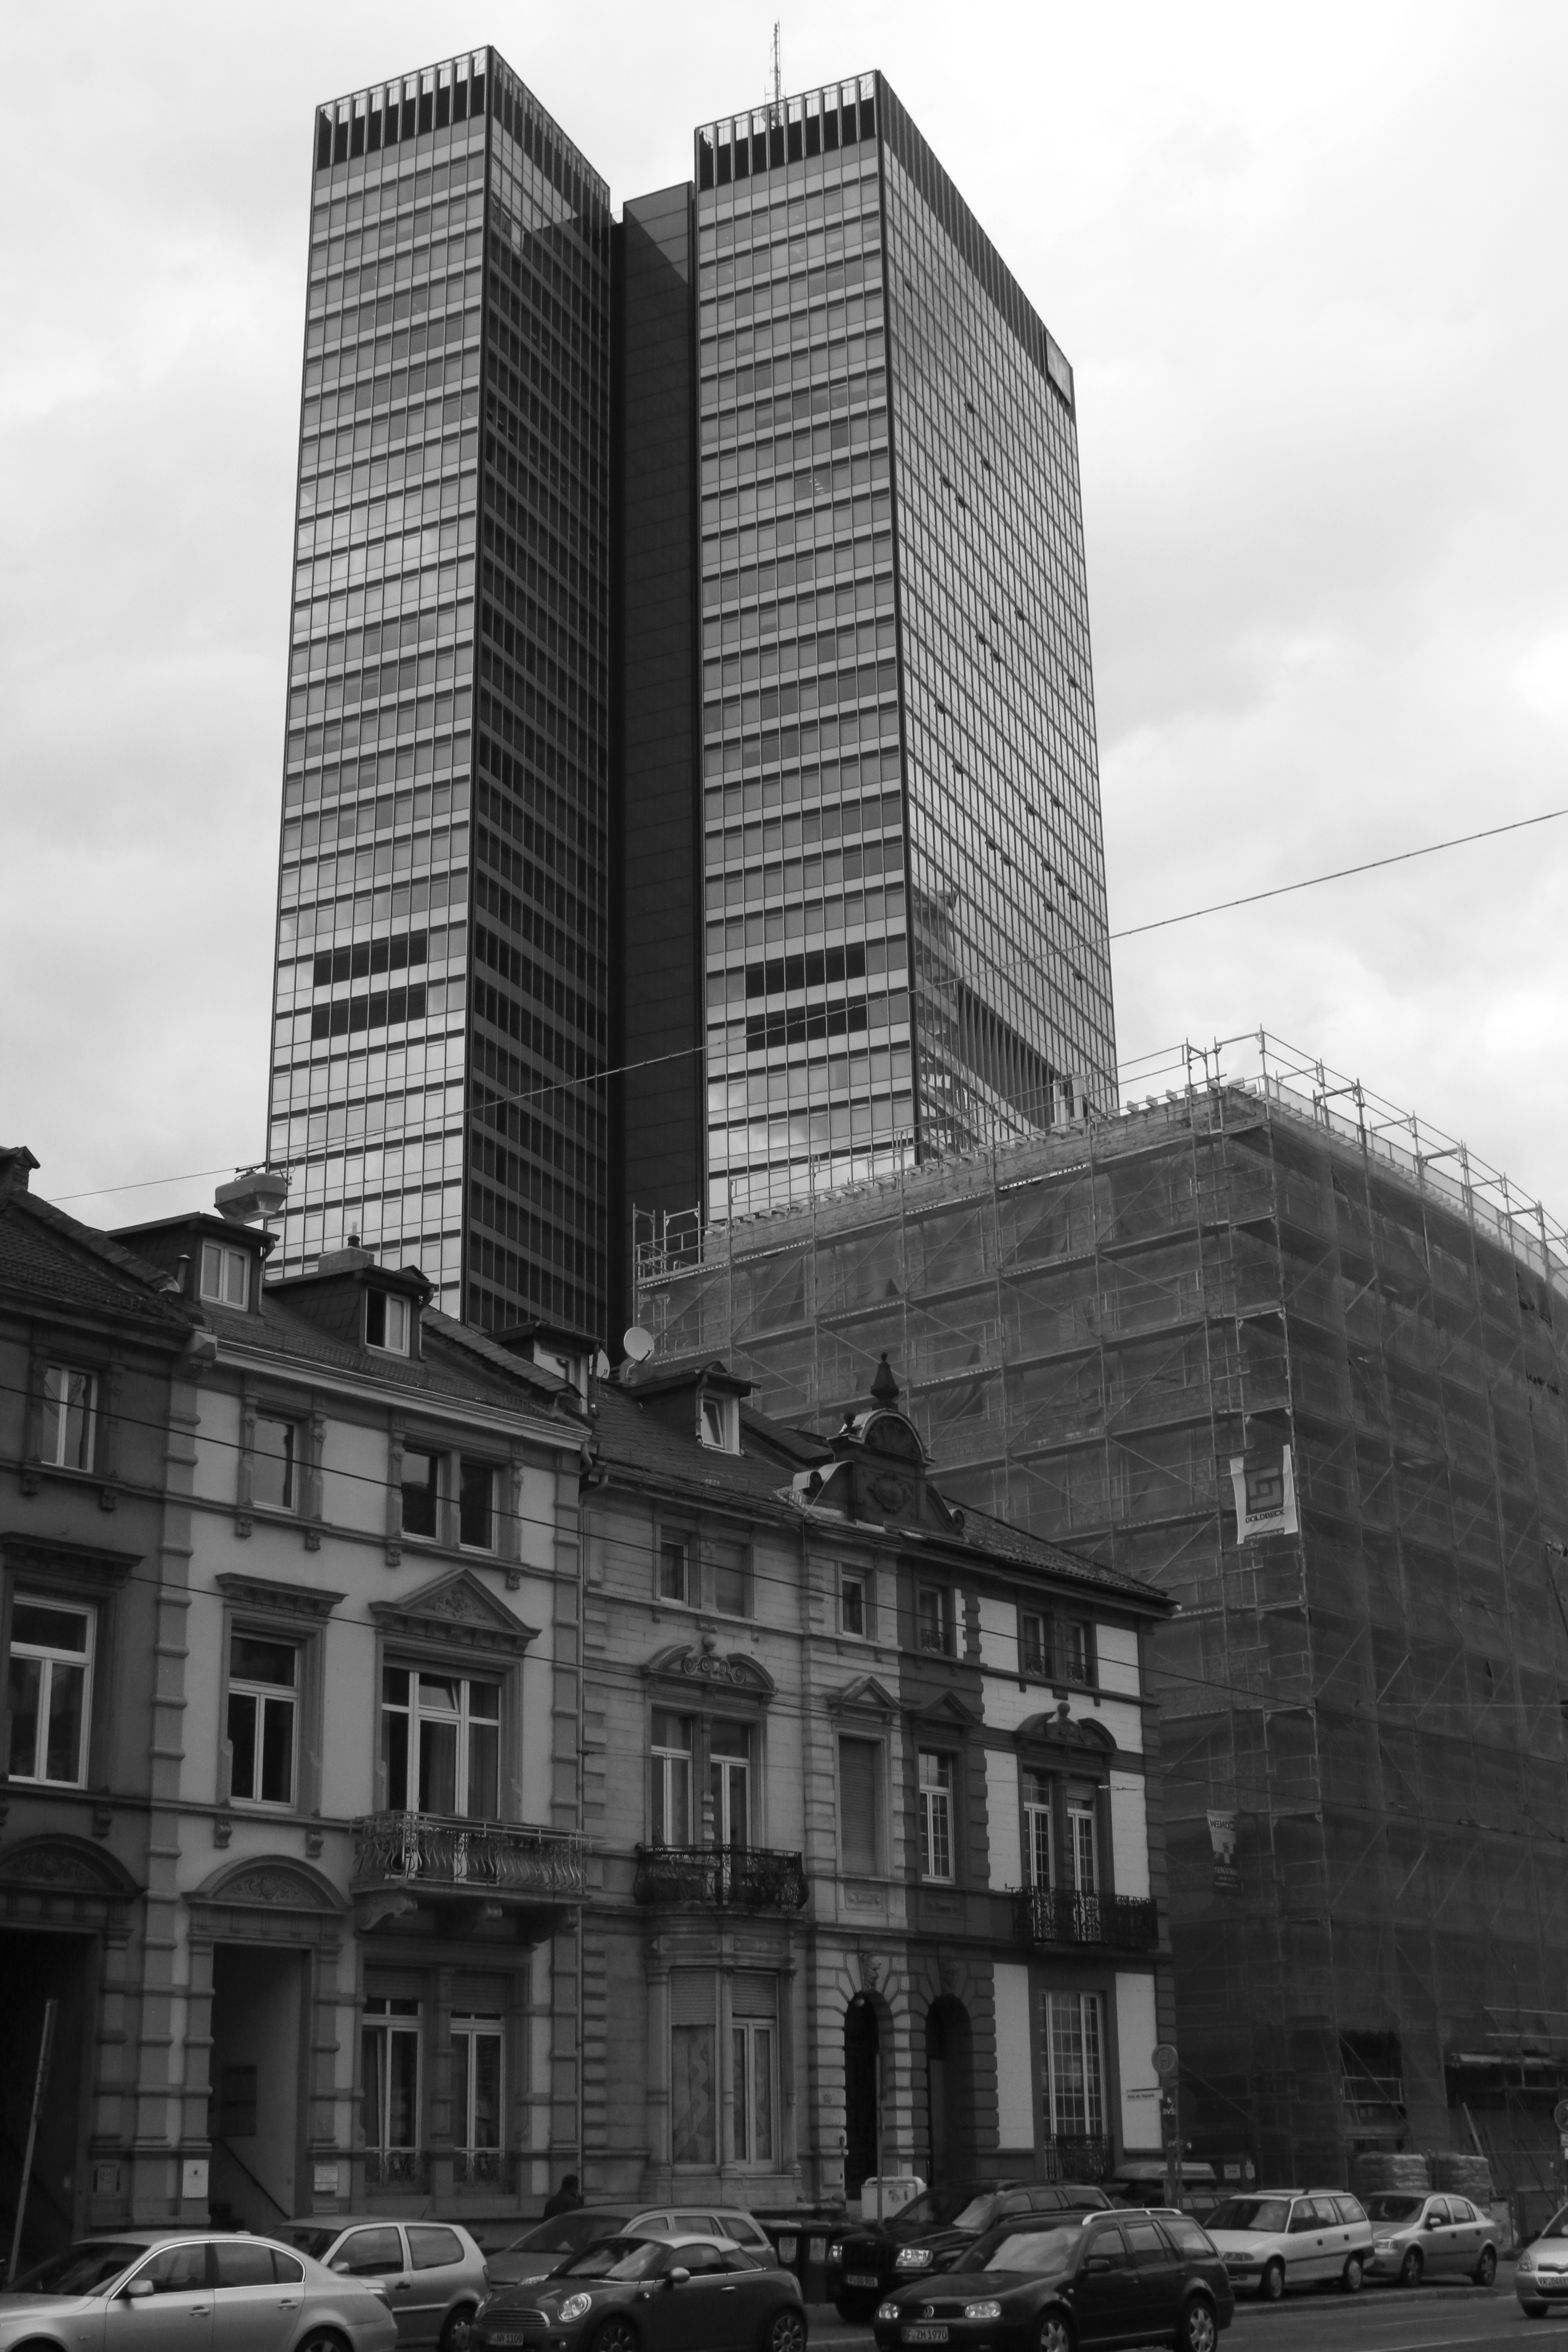
black and white, architecture, street, building, city, skyscraper, cityscape, downtown, tower, landmark, facade, monochrome, tower block, bw, blackandwhite, blackwhite, germany, alemania, allemagne, sw, schwarzweiss, schwarzweis, frankfurtmain, germania, frankfurt, schwarzweissfotografie, schwarzweisfotografie, metropolis, neighbourhood, urban area, monochrome photography, residential area, human settlement, metropolitan area, brutalist architecture